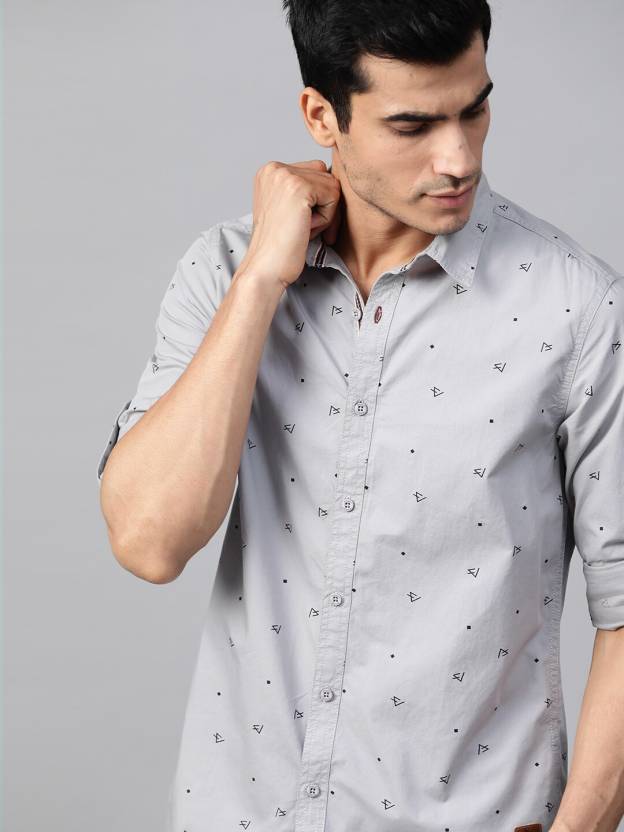
Product: Men Regular Fit Printed Spread Collar Casual Shirt
Price: ₹779
Colors: Grey
Pattern: Printed